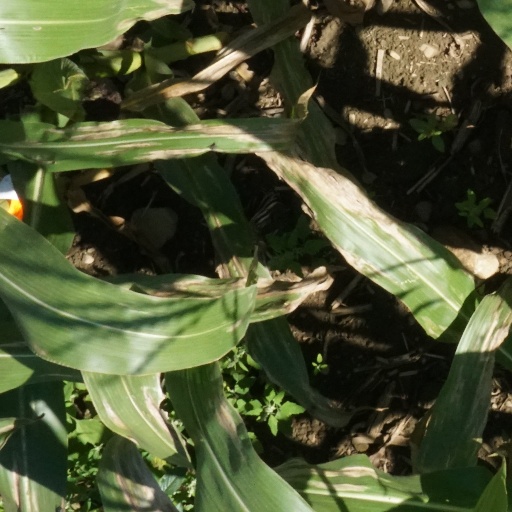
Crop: maize; corn